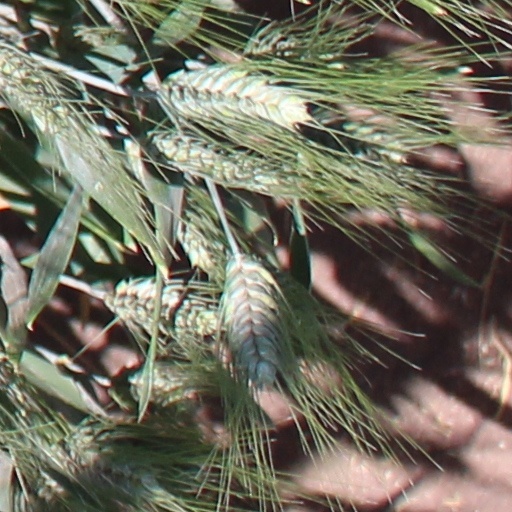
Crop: wheat